Hertevin

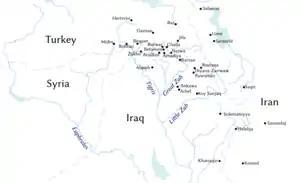
Residents of Hertevin speak soureth, one of the branches of Eastern Neo-Aramaic.

In addition to the Mouch dialect of Armenian that was spoken before the 1930s, and the Kurmanji dialect of Kurdish spoken by most residents today, Hertevin was known for its Soureth dialect that was different from other dialects in the region. which was also spoken until the departure of the Assyrians in nearby villages, known in Turkish as "Hertevince" (ISO 639-3 : ).